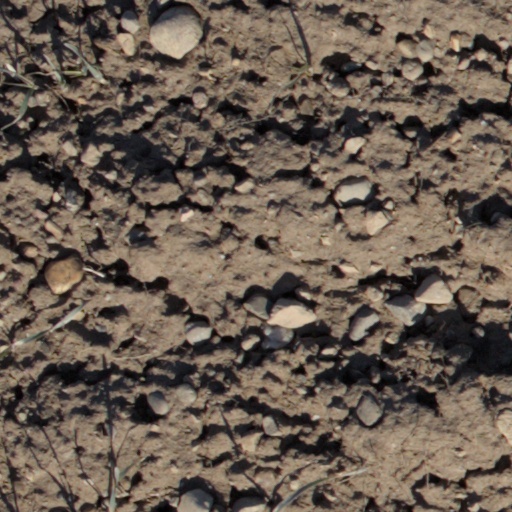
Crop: wheat